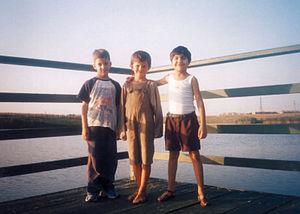
Comment j'ai fêté la fin du monde est un film franco-roumain du réalisateur roumain Cătălin Mitulescu sorti en 2006.